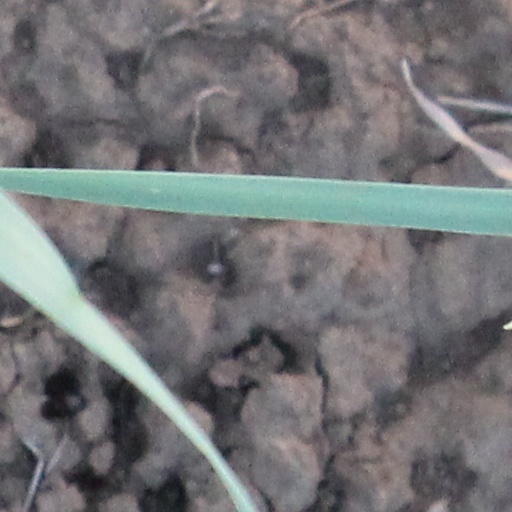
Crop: wheat